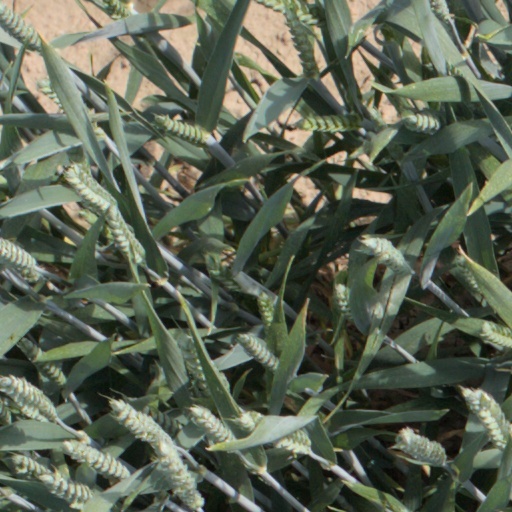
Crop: wheat